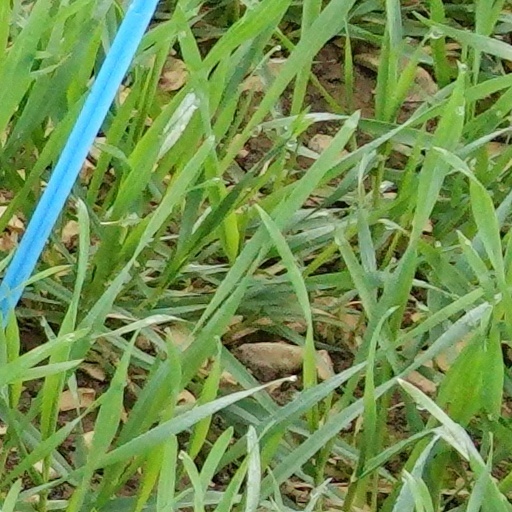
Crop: wheat